Square rig

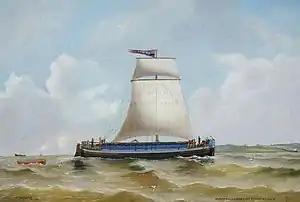
The single-masted, square-rigged Humber keel performed well to windward.

Square rig is a generic type of sail and rigging arrangement in which a sailing vessel's primary driving sails are carried on horizontal spars that are perpendicular (or square) to the median plane of the keel and masts of the vessel. These spars are called and their tips, outside the lifts, are called the . A ship mainly rigged so is called a square-rigger.